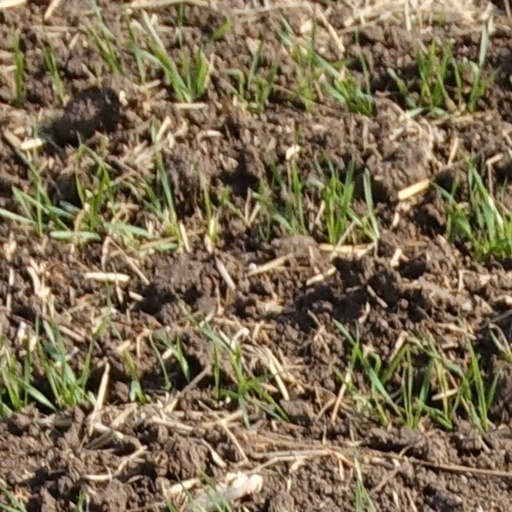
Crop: wheat